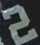
Number: 2